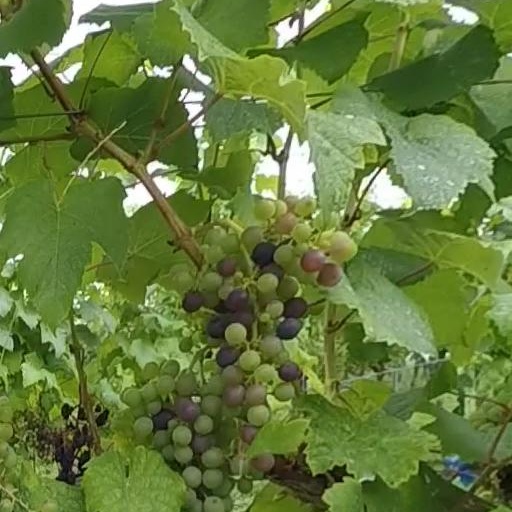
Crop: grape